Lace Market

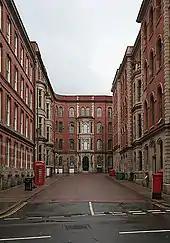
Broadway in the Lace Market

The Lace Market is a historic quarter-mile square area in the centre of Nottingham, England. It was once the centre of the world's lace industry and was an area of salesrooms and warehouses for storing, displaying and selling the lace. It is now designated as a conservation area and accommodates a variety of bars, restaurants and shops. It also hosts the Lace Market Theatre, the National Justice Museum and the Nottingham Contemporary arts centre.